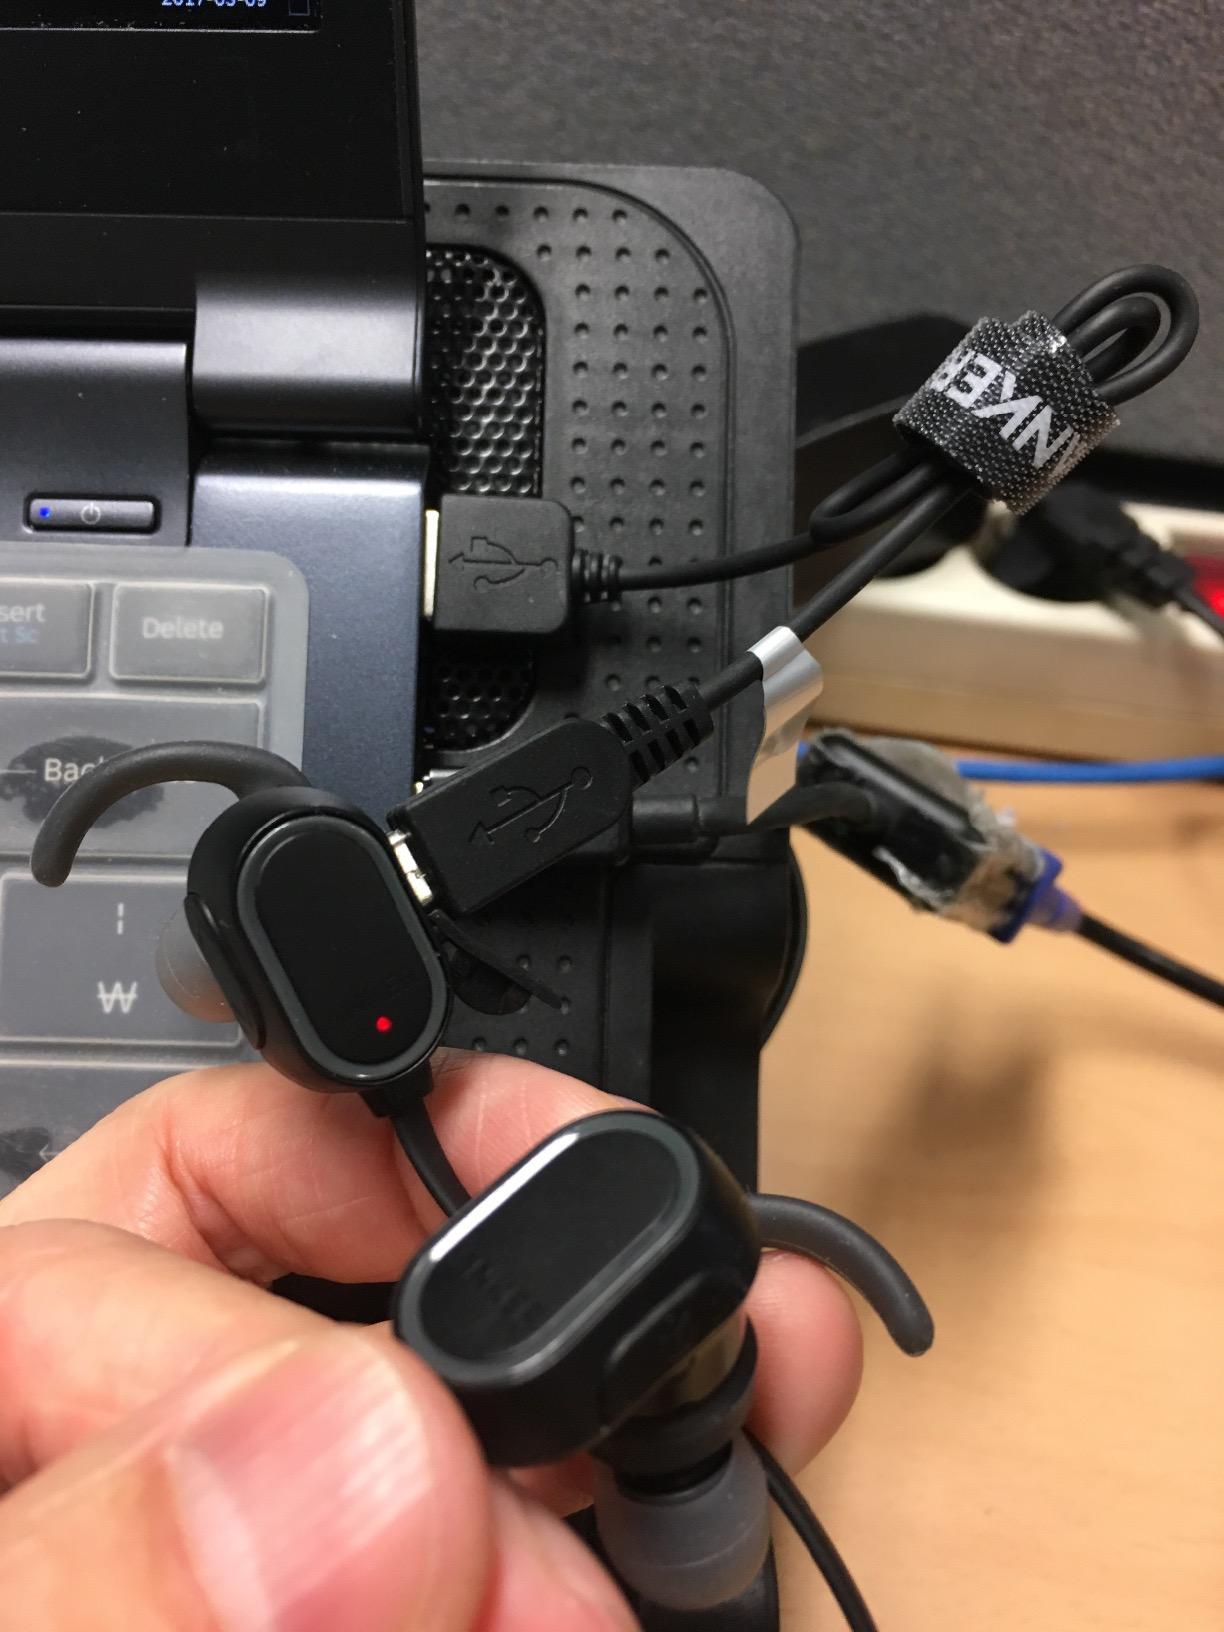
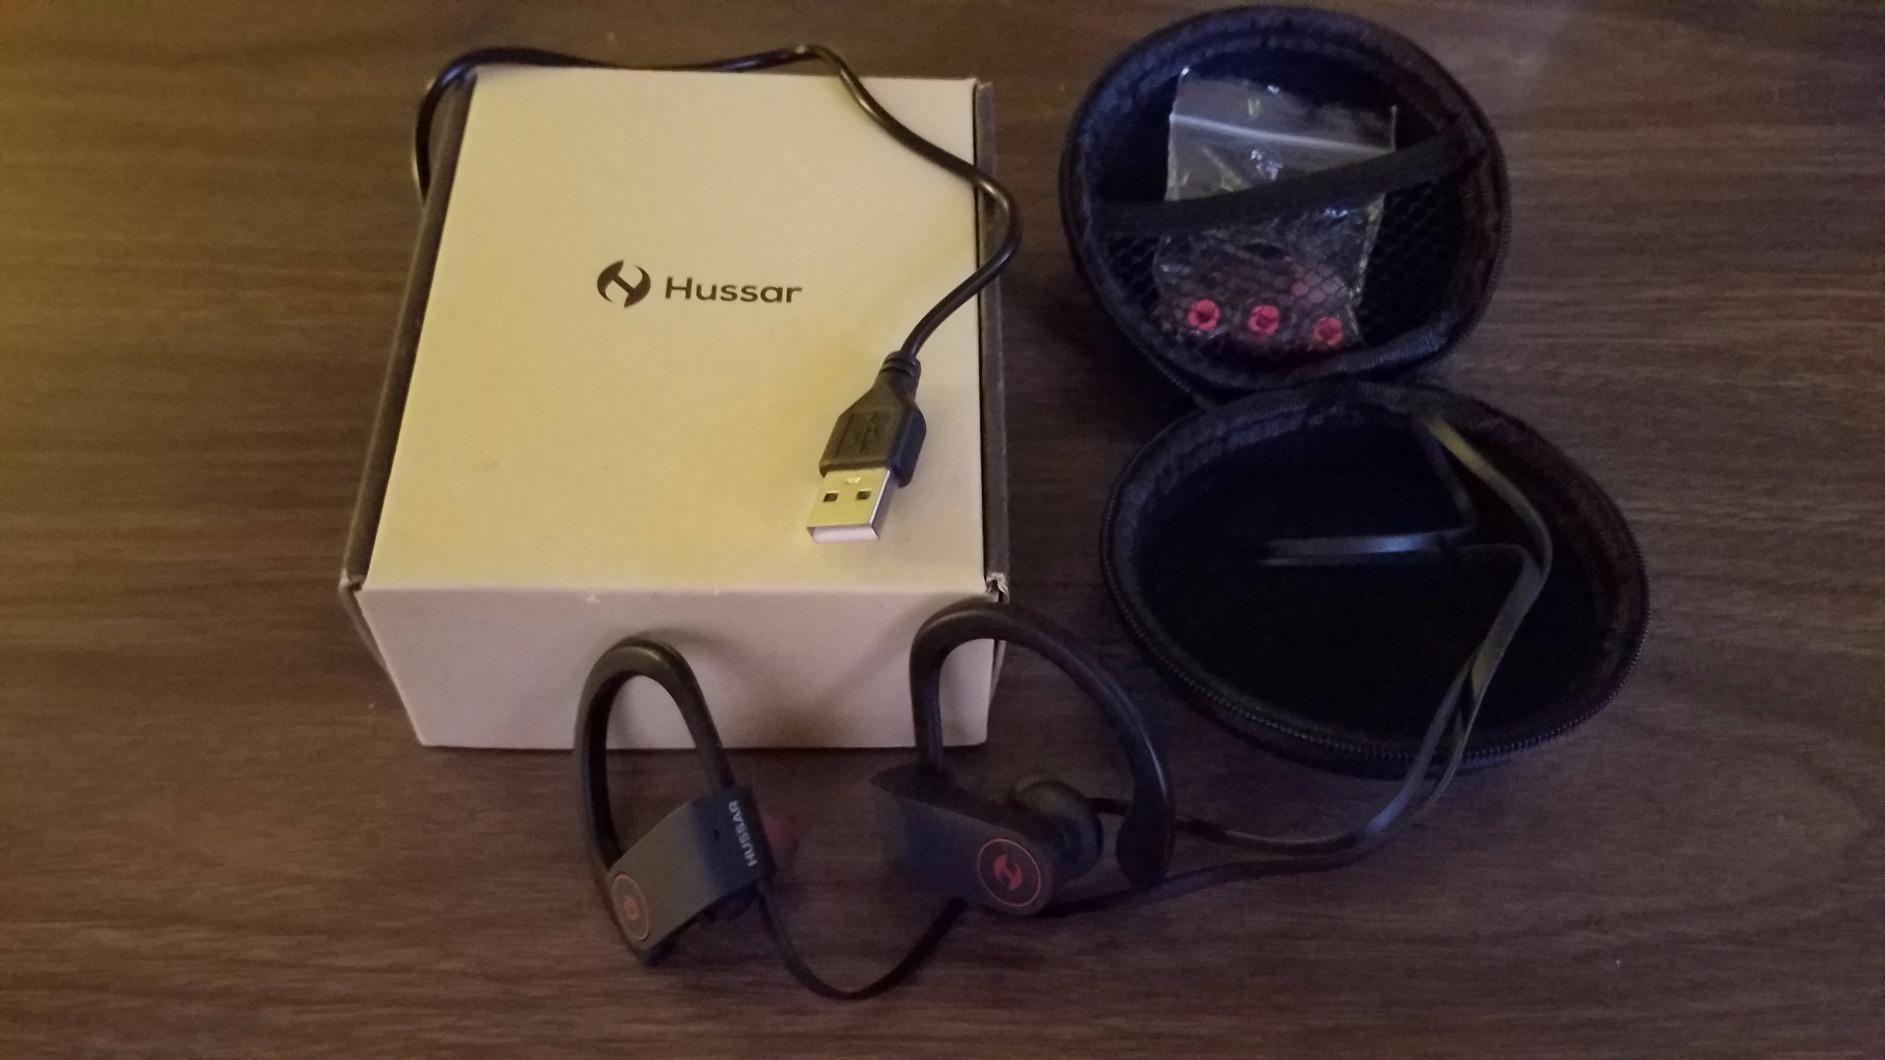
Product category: headphones
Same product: no